Jesús Elizalde Sainz de Robles

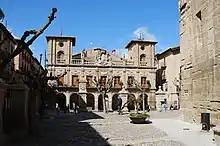
Viana

Jesús’ ancestors can be traced back only to the early 18th century. His great-great grandfather José Elizalde Martínez de Vidaurre was related to Viana, noted as “maestro ensamblador”; over time the family grew to prosperity, though little is known of his great-grandfather Juan Elizalde Alonso and grandfather Lino María Elizalde Navarro. His father, Fructuoso Elizalde Sabando (1858-1944), was among the most prestigious Viana personalities, listed as “rico propietario”. In the 1890s he entered the Viana ayuntamiento as segundo alcalde and between 1893 and 1903 he served as mayor of the town. In 1895 Fructuoso married Guadalupe Sainz de Robles (born 1872) from Arnedo; she was daughter to Víctor Sainz de Robles, director of Instituto de Segunda Enseñanza from the nearby Calahorra. The couple settled on the family estate in Viana; they had 6 children, born between 1896 and 1912: Casilda, José María, Jesús, Carmen, Pilar and Ángel Elizalde Sainz de Robles.